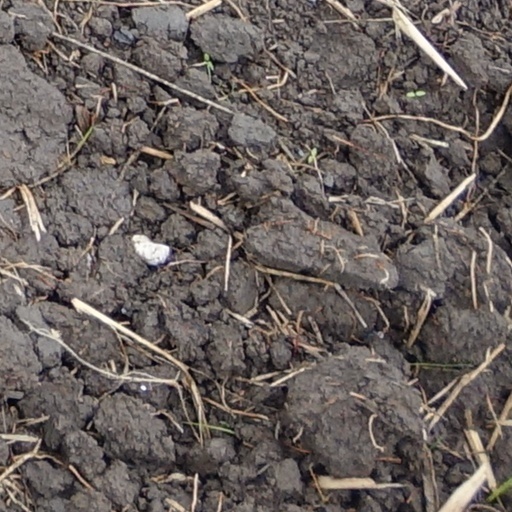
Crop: wheat